Jimmy Rollins

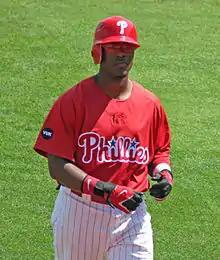
Rollins on the basepaths

2011 was a contract year for Rollins, and his performance concurrently rebounded, insofar as he improved his batting average, and home run and RBI totals. He made his 11th consecutive opening day start, and, for the first time in several seasons, he was healthy at the beginning of the season, starting the season's first 49 games. Nevertheless, it took him 54 plate appearances to record his first RBI, the longest drought of his career. On July 20, for the second time in his career, he had a multi-home run game in which one home run came batting right-handed and the other left-handed, the first Phillies player to do it multiple times. His season was not entirely devoid of injuries; on August 22, a right groin strain landed him on the DL, causing him to miss 18 games. He returned in time for the playoffs, and set several Phillies records in the 2011 NLDS, including hits (9), doubles (4), and multi-hit games (4). Despite the records, the Phillies lost the series to the St. Louis Cardinals. Overall, he posted a .268 batting average with 16 home runs and 63 RBIs. At the season's conclusion, Rollins was selected as the shortstop on the "MLB Insiders Club Magazine" All-Postseason Team. On December 17, 2011, Rollins signed a three-year, $33 million deal with a vesting option for a fourth year, worth another $11 million. The option vested when he reached 1,100 plate appearances in 2013–14.